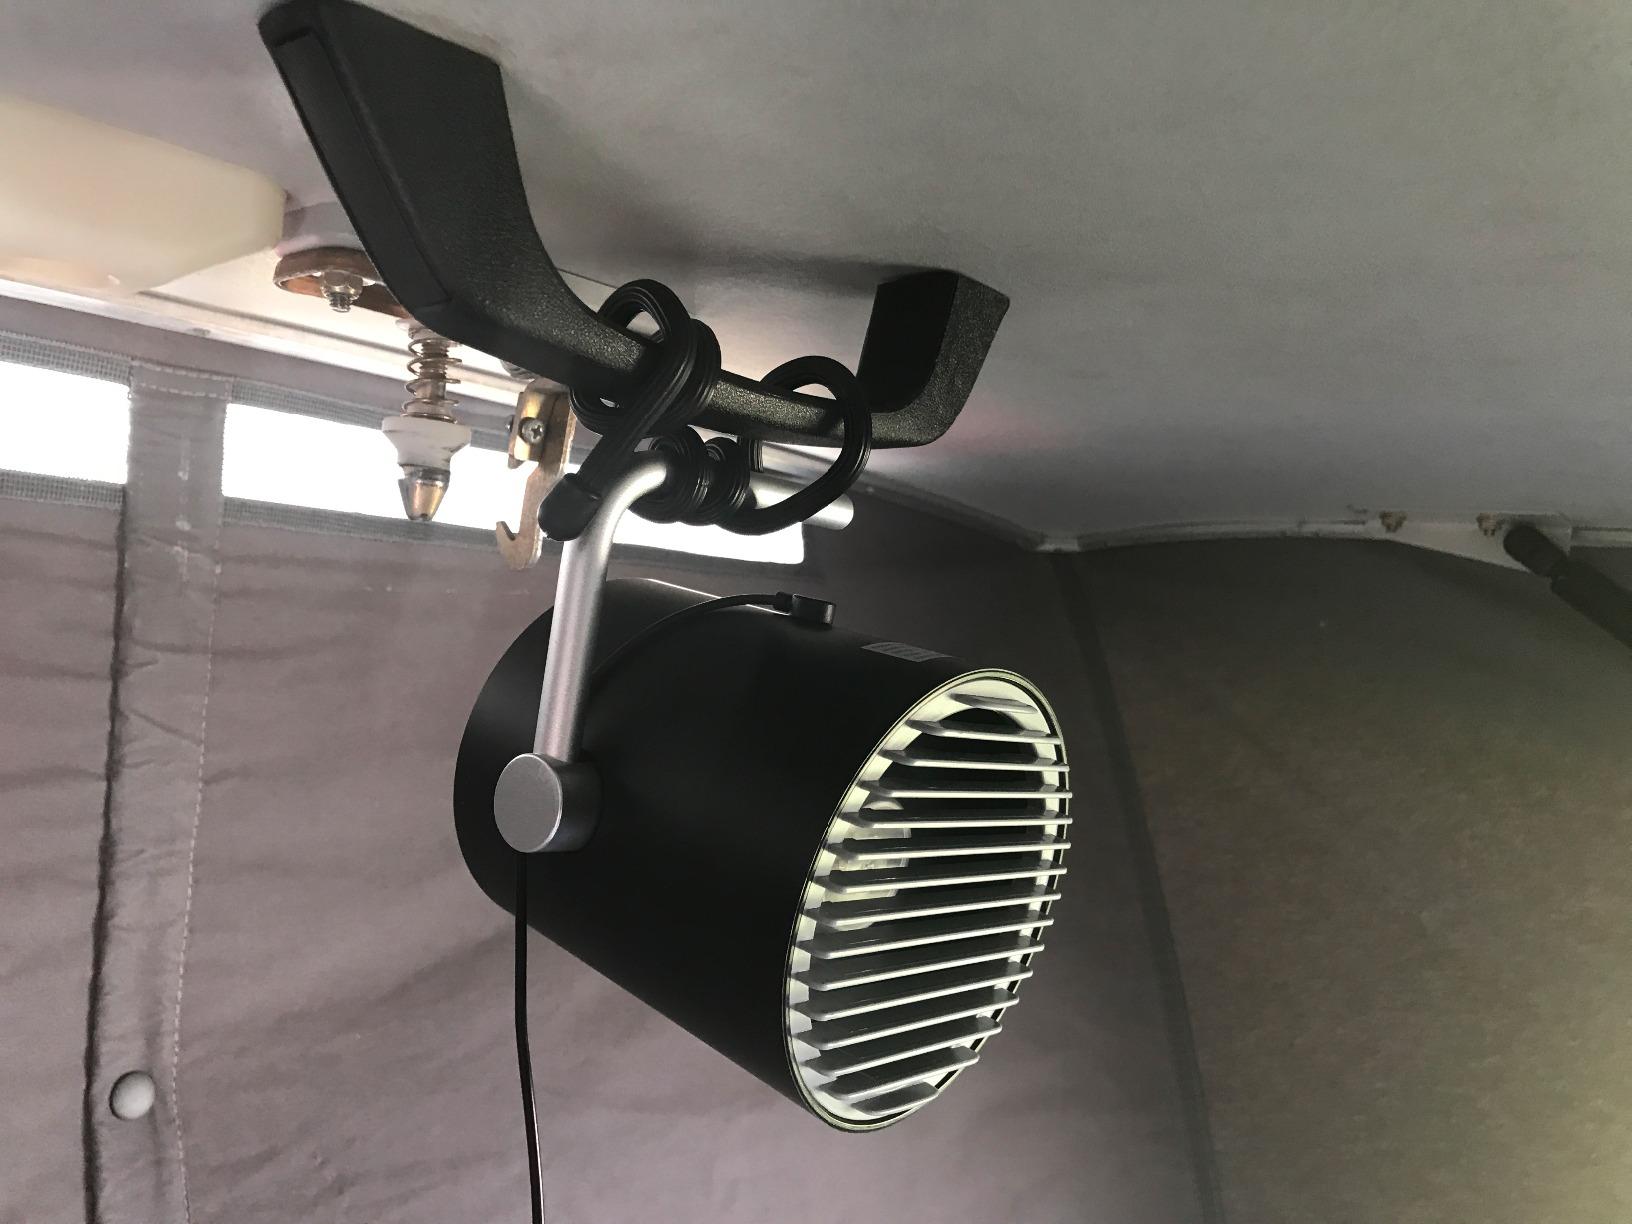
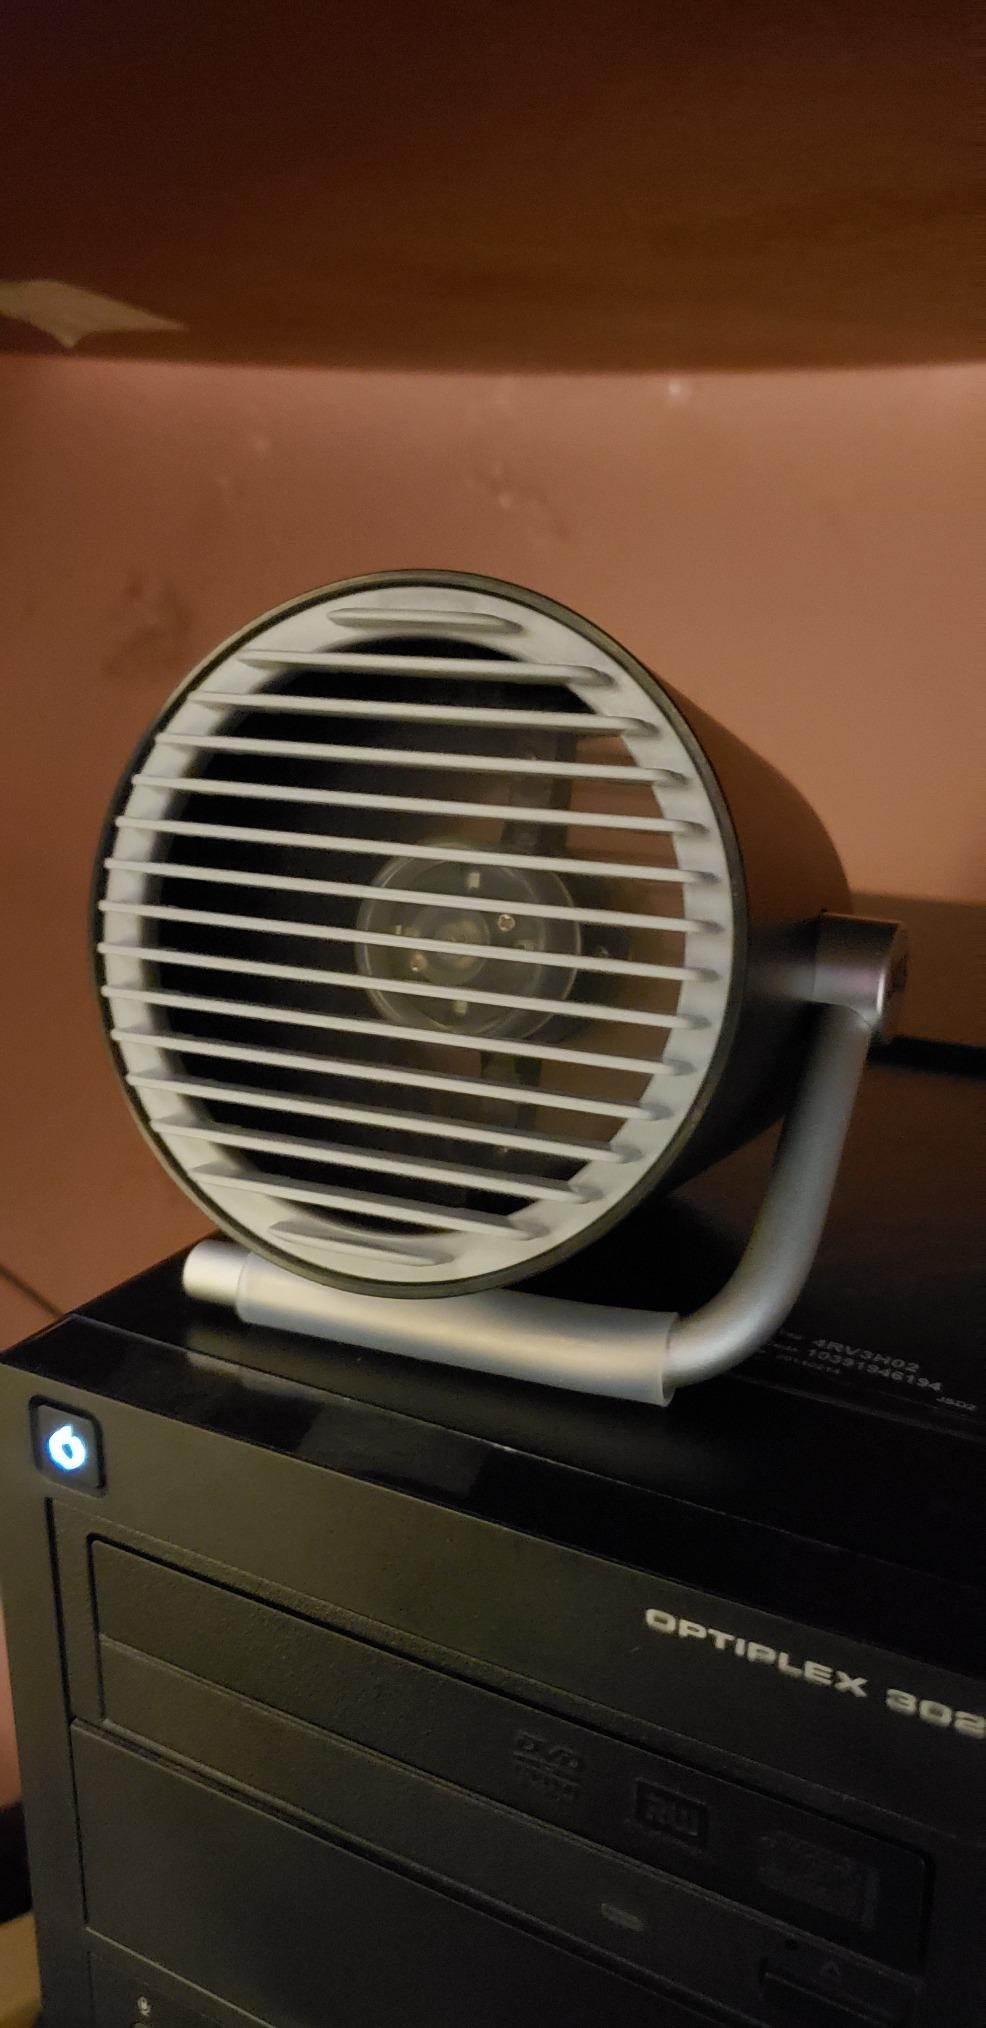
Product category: fan
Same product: yes